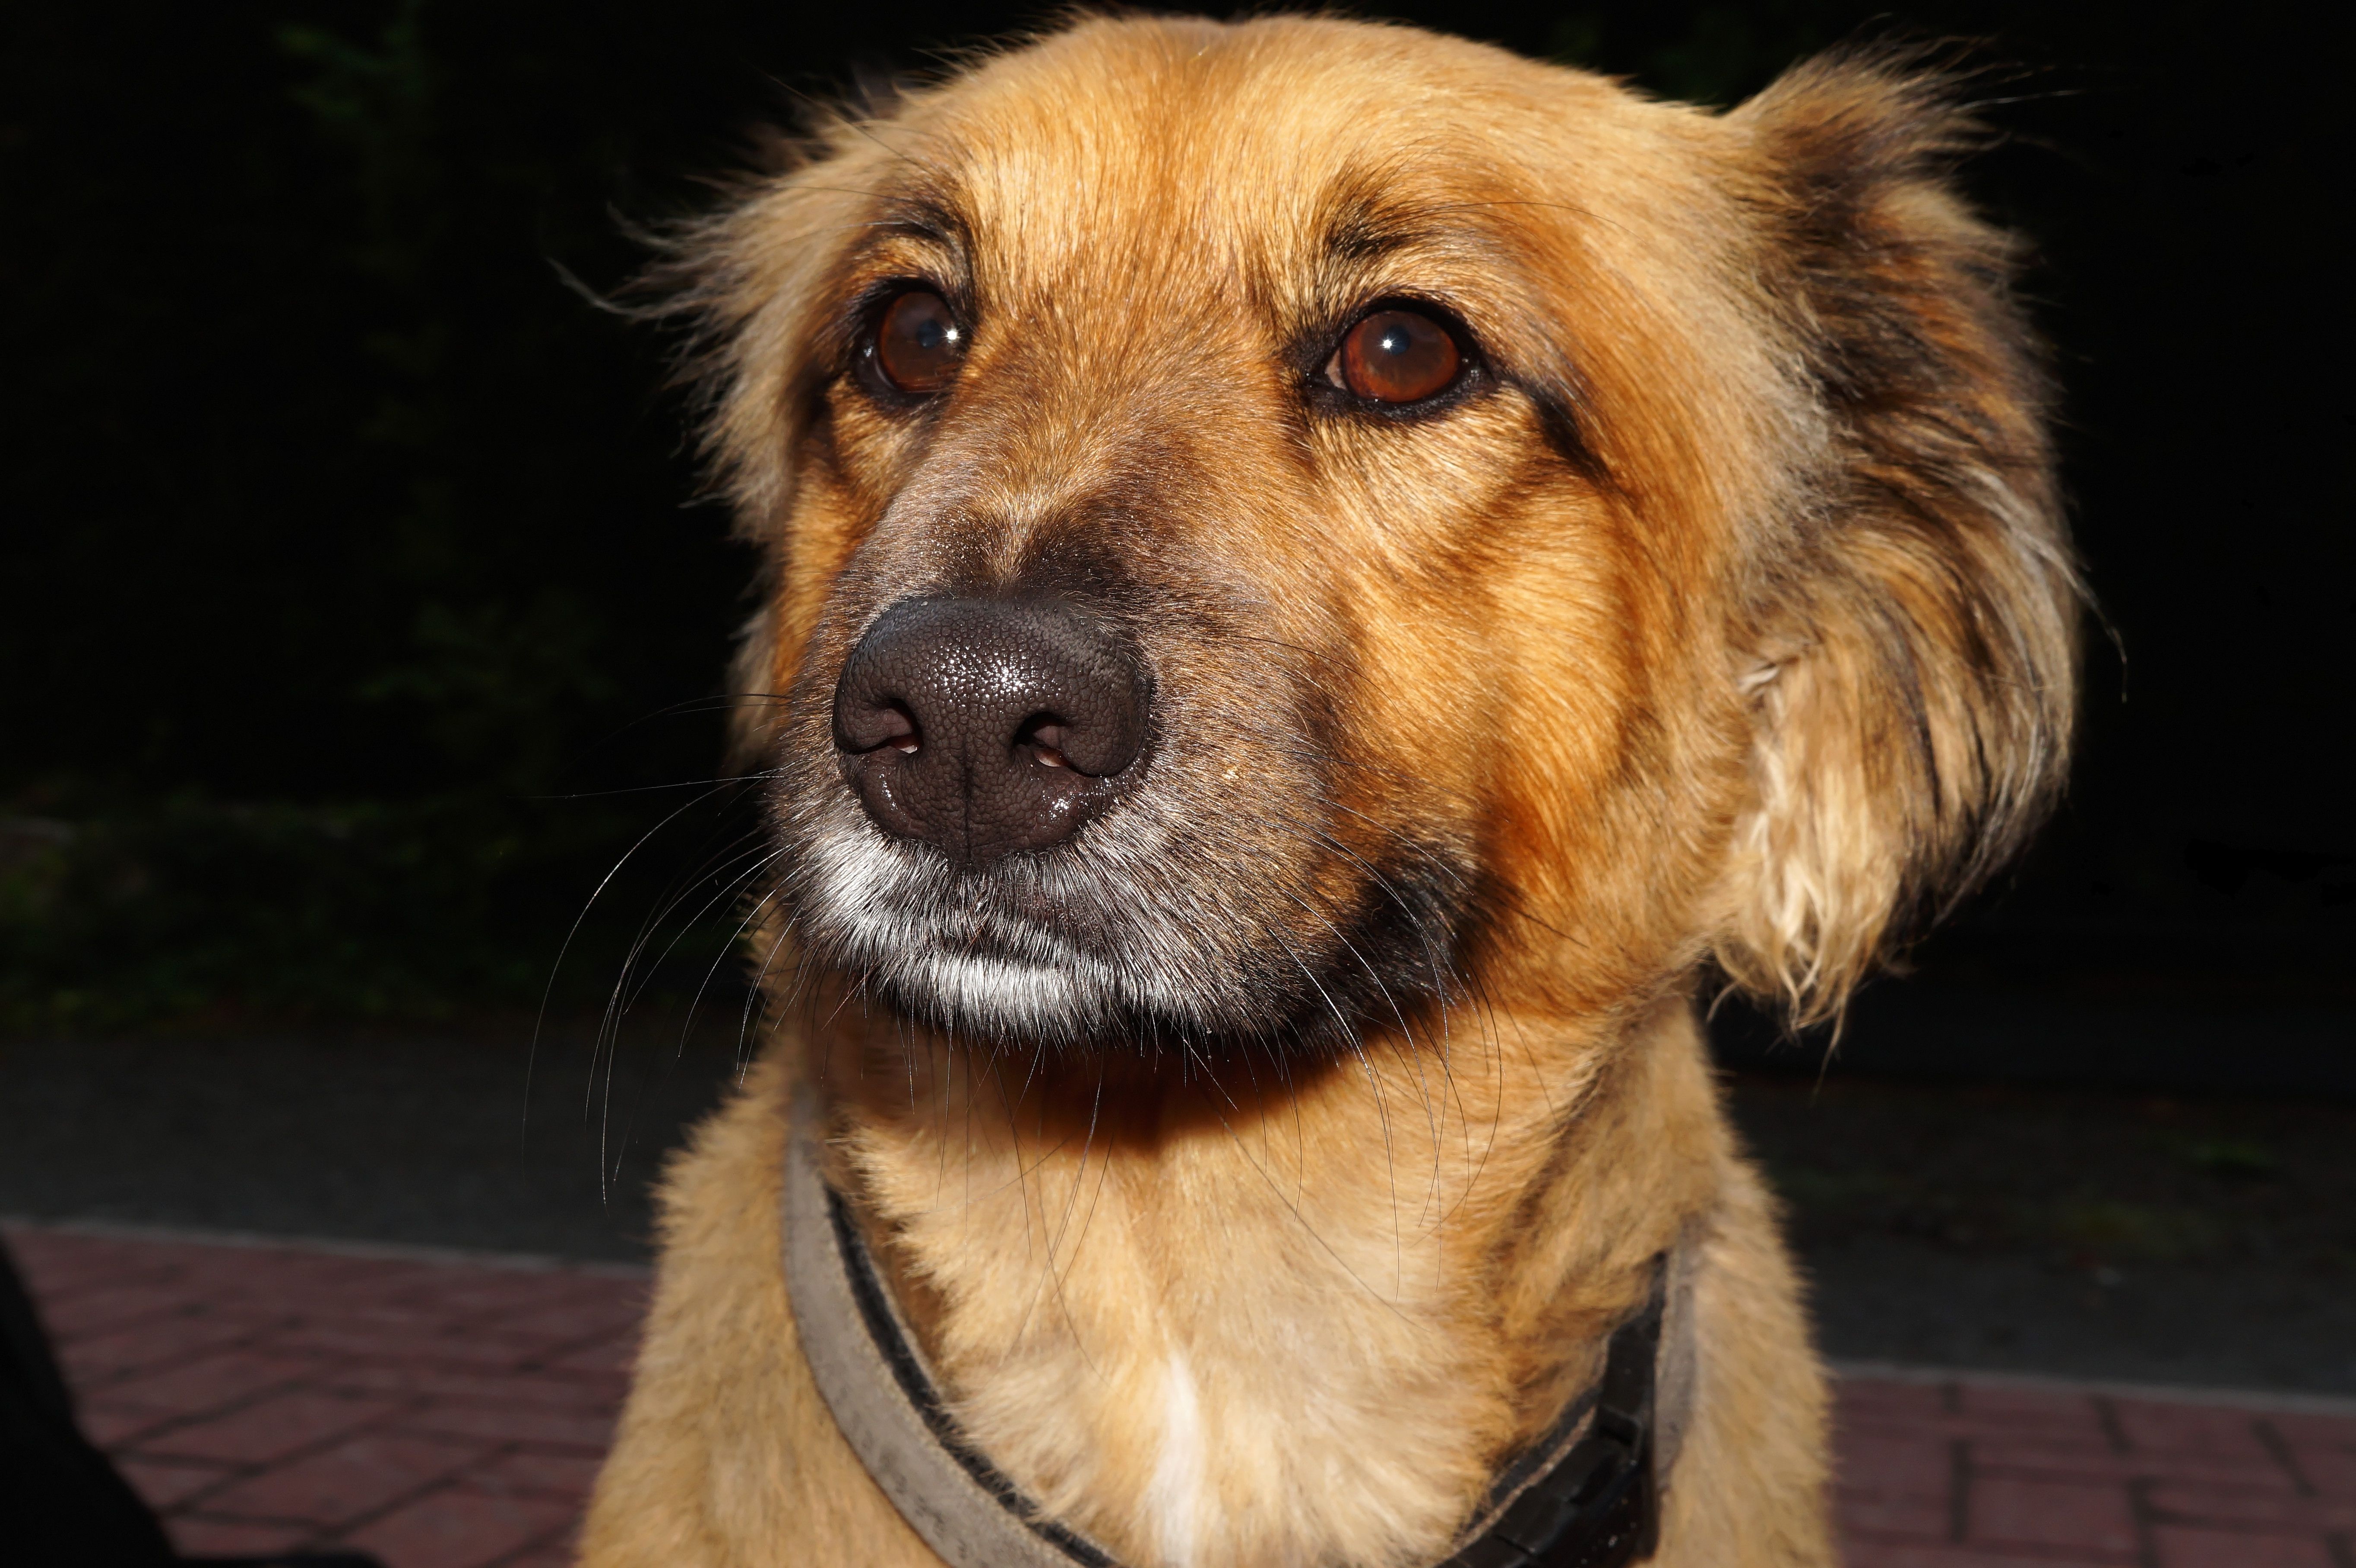
dog, animal, male, fur, portrait, brown, mammal, close, vertebrate, dog breed, friendly, pride, dog look, animal shelter, street dog, dog like mammal, dog breed group